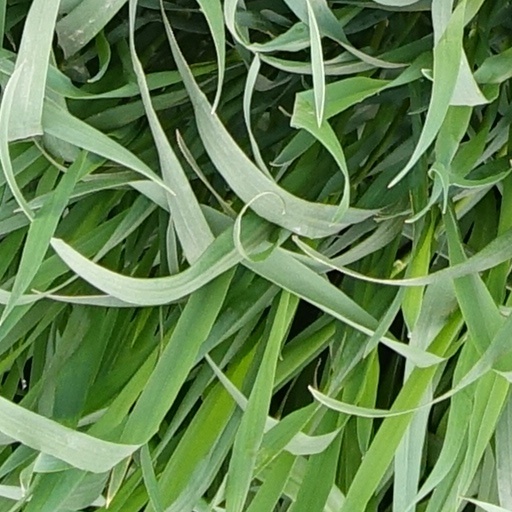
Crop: wheat